Witch Hunt (1994 film)

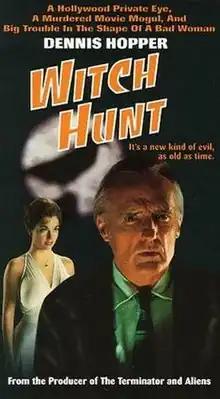
VHS cover

Witch Hunt is a 1994 HBO fantasy detective television film directed by Paul Schrader and starring Dennis Hopper, Penelope Ann Miller and Eric Bogosian. The film, written by Joseph Dougherty, is a sequel to the 1991 film "Cast a Deadly Spell", with Hopper playing private detective H. Phillip Lovecraft and replacing Fred Ward. Additionally, many characters have different backstories than in "Cast a Deadly Spell". For example, Lovecraft refuses to use magic in "Cast a Deadly Spell" on principle, but in "Witch Hunt" he refuses because of a bad experience which he has had. The original music score was composed by Angelo Badalamenti.